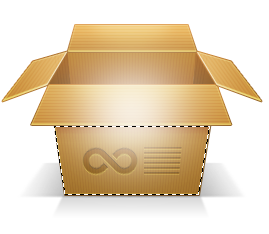
Label: cardboard